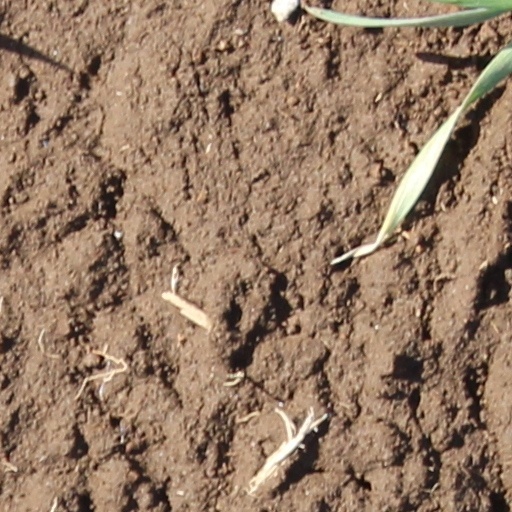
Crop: wheat